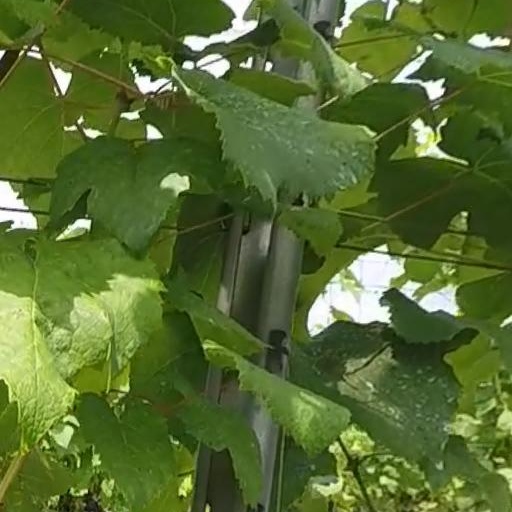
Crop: grape